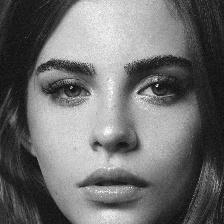
Label: faces